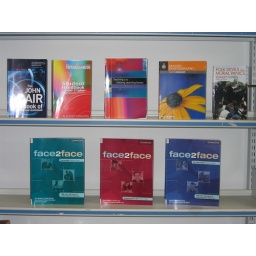
Move your mouse over each book cover and click on the link to search the library catalogue.